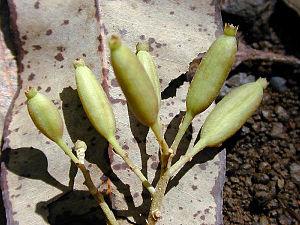
Le quinquina rouge est un petit arbre sempervirent de la famille des Rubiacées, originaire de la Cordillère des Andes et d'Amérique centrale et dont l'écorce est riche en quinine.